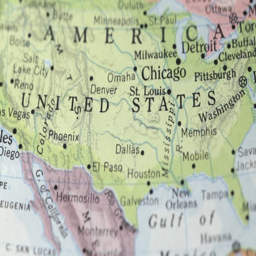
a very close video of an old atlas that is being covered with dropping dollar bills